Don Braden

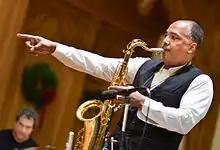
Don Braden and the Big Funk Band, Morristown, New Jersey, December 31, 2011

Donald Kirk Braden (born November 20, 1963) is an American jazz tenor saxophonist and flautist.